Arturo Ambrogi

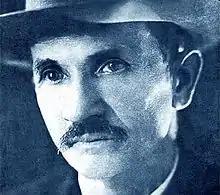

Arturo Ambrogi (1874 – 1936 in San Salvador, El Salvador) was a writer and journalist, considered one of the pioneers of Salvadoran literature, along with Francisco Gavidia and Alberto Masferrer. Ambrogi's narrative was influenced by romance and Spanish American modernism and his stories are chronicles of all aspects of traditional peasant life in El Salvador.